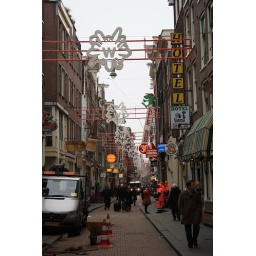
Typical street scene close to the red light district in old Amsterdam